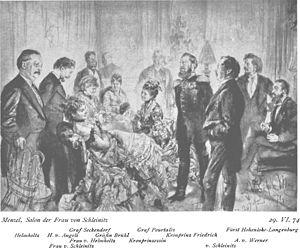
Marie comtesse de Schleinitz-Wolkenstein était une des plus célèbres salonnières allemandes dans la deuxième moitié du XIXᵉ siècle et la plus importante protectrice de Richard Wagner.